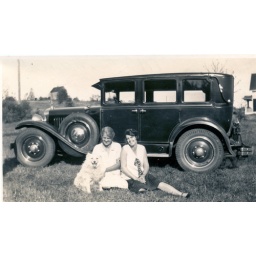
Unknown two women with dog in front of auto